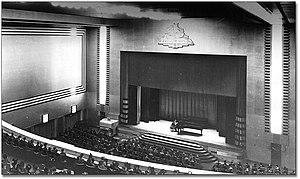
The Carlu est un espace événementiel et auditorium historique situé au College Park, à Toronto, en Ontario, au Canada.